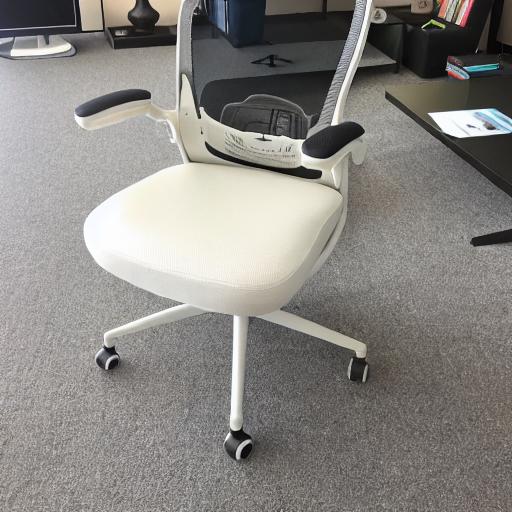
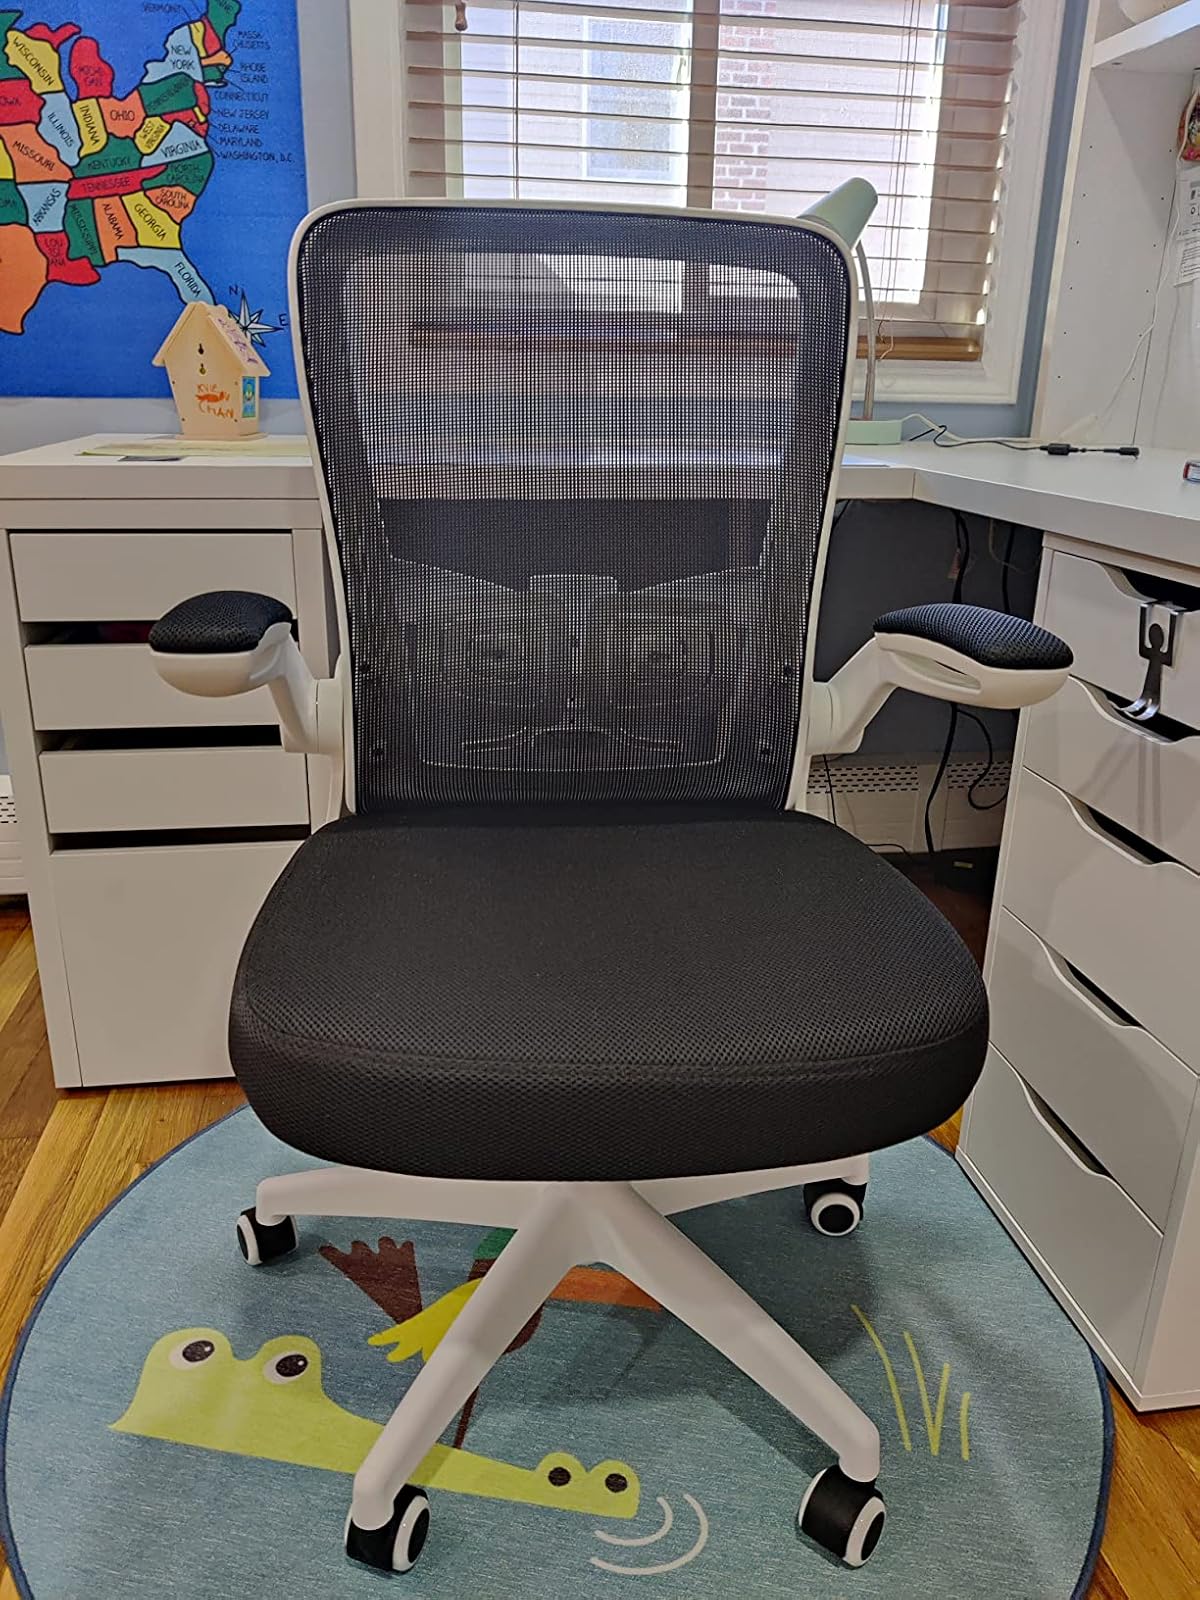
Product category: items_chair
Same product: no